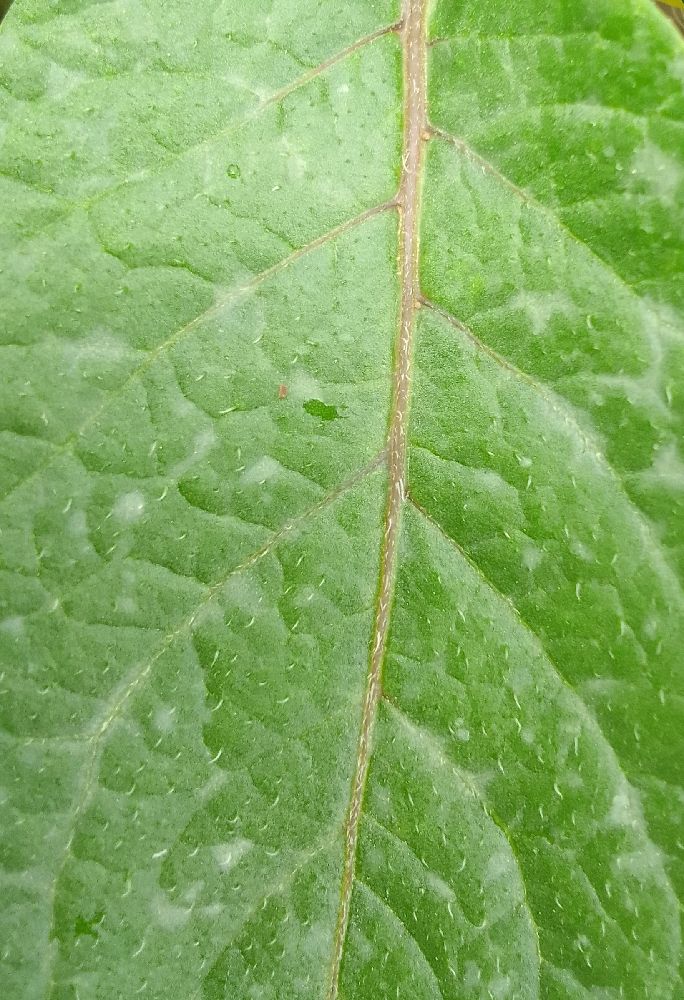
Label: Healthy